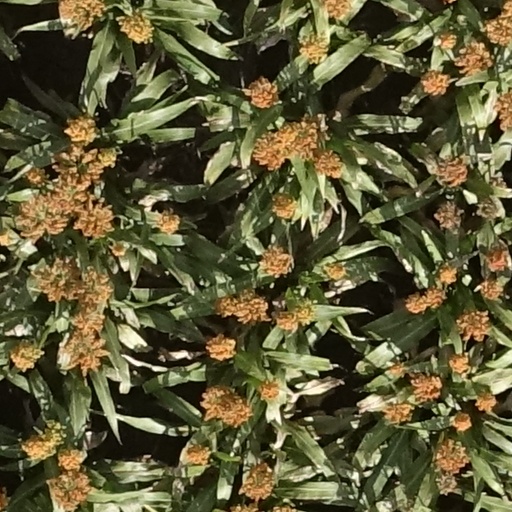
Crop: sorghum